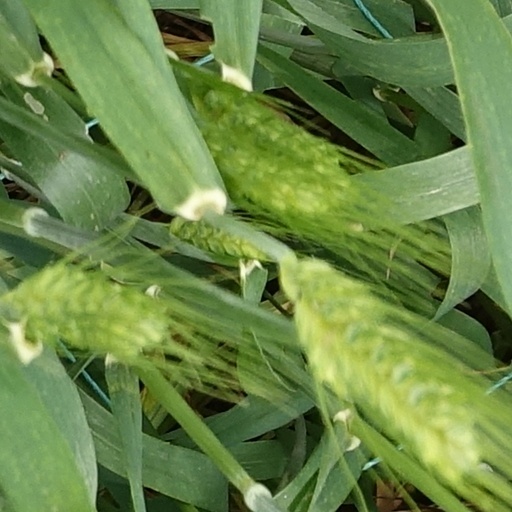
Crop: wheat